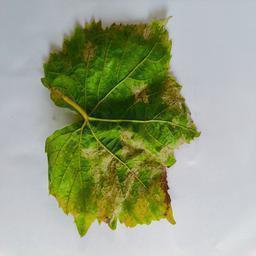
Label: Downy Mildew